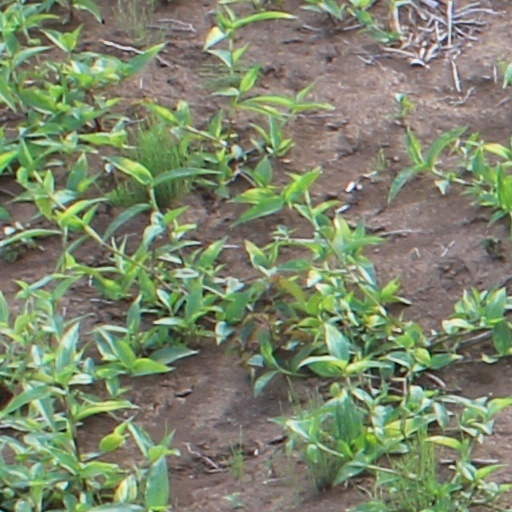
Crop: wheat